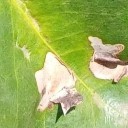
Label: Miner